Castlefore Lough

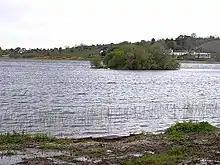
Crannog at eastern end

From Prehistoric Ireland times, lake dwellers settled on a crannog at the eastern end of Castlefore Lough, with possibly two crannogs existing here. The human settlements near Castlefore lough are Keshcarrigan and Fenagh villages, and the townlands of Gubroe to the northwest, Killmacsherwell to the north, Annaghaderg to the south, and Leamanish to the southeast.